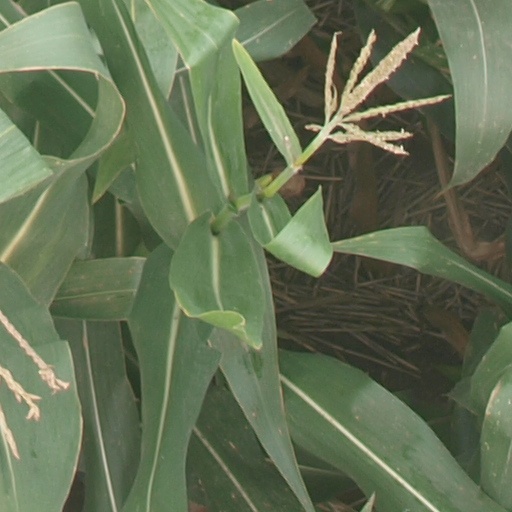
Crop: maize; corn